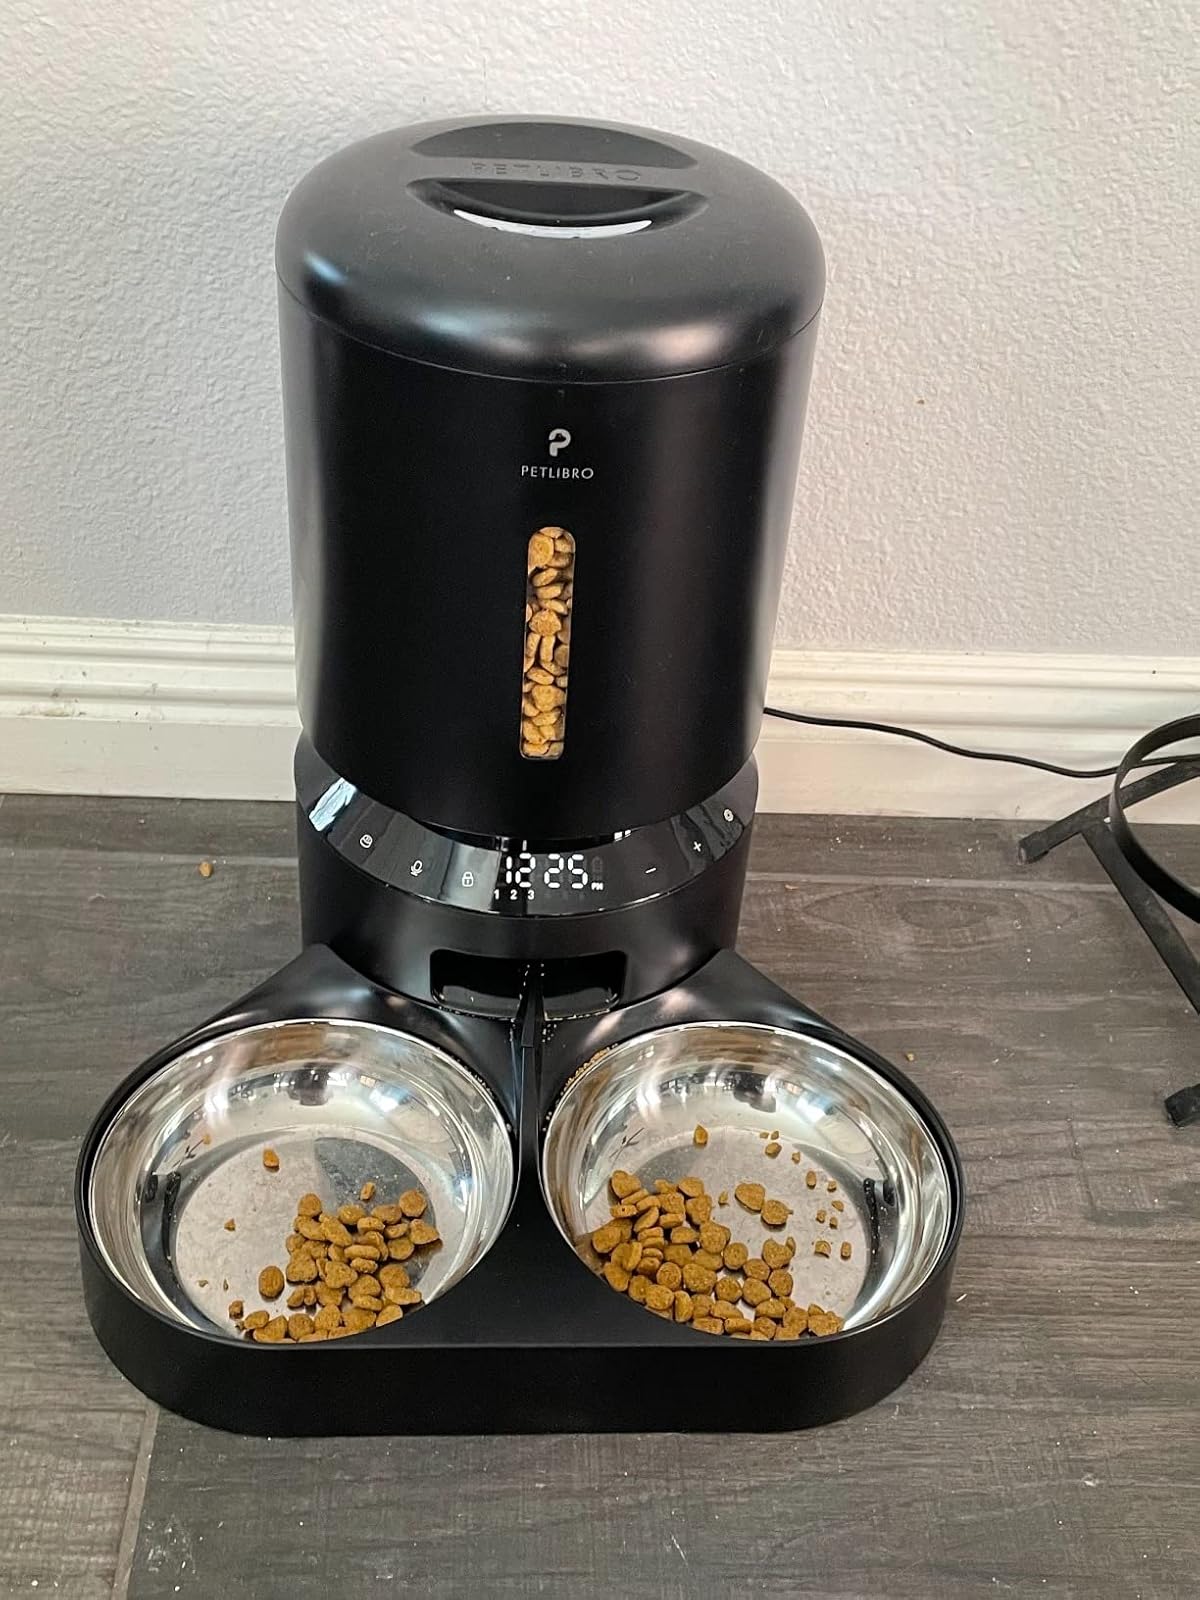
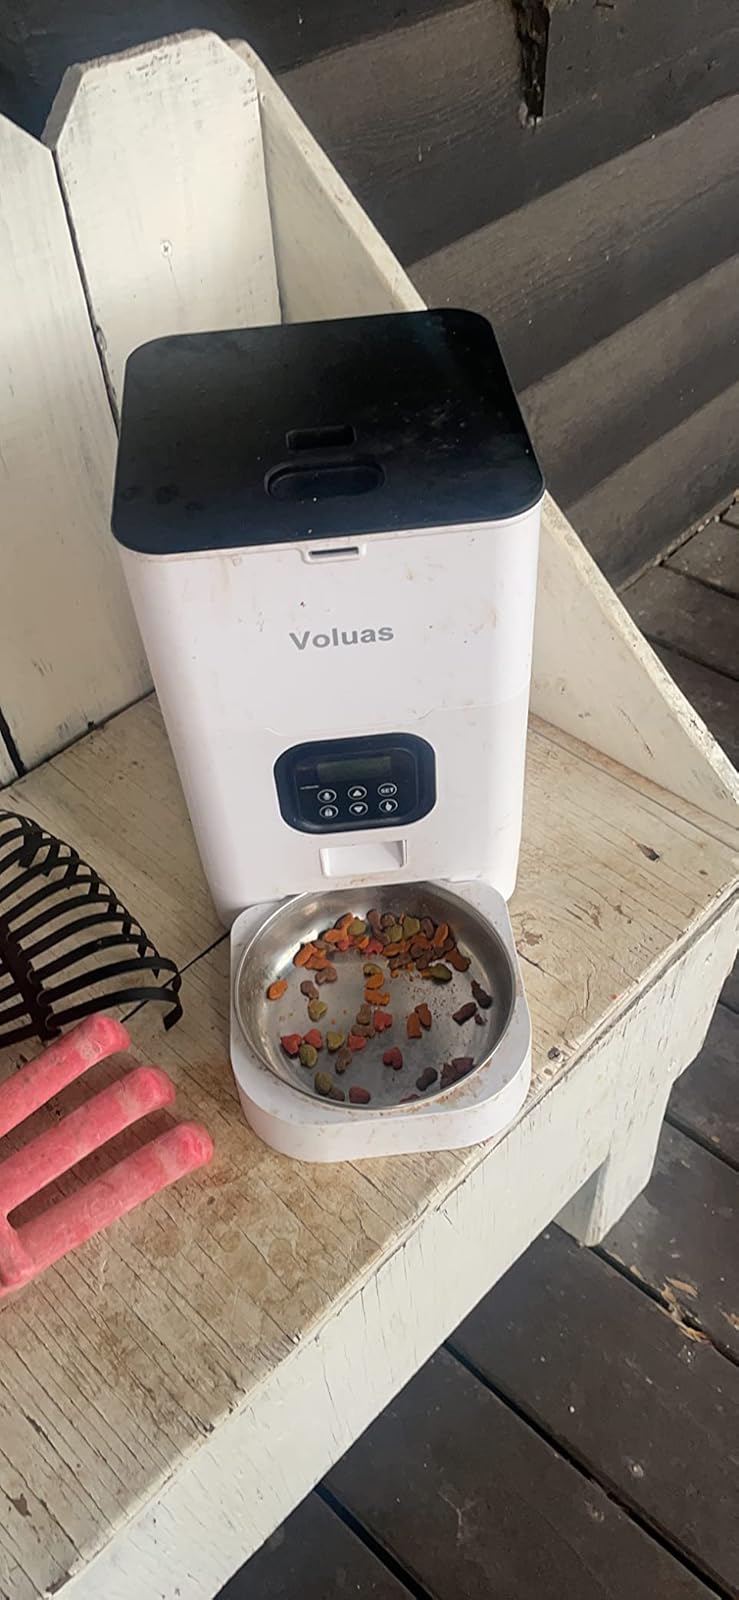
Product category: items_feeder
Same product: no